USS Wahoo (SS-238)

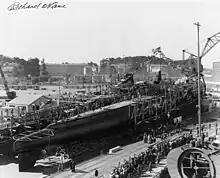
"Wahoo" prior to launching. Notice signature of Richard O'Kane, who was her executive officer at the time

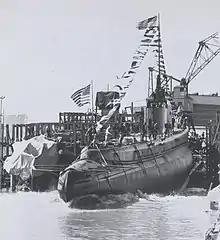
Launching

"Wahoo"s keel was laid down 28 June 1941 at the Mare Island Navy Yard, Vallejo, California. She was launched on 14 February 1942 (sponsored by Mrs. William C. Barker Jr.), and commissioned on 15 May 1942 with Lieutenant Commander (LCDR) Marvin G. "Pinky" Kennedy (Class of 1929) in command. Lieutenant Richard O'Kane joined the precommissioning crew and served as her executive officer (XO) on five war patrols under Kennedy and Morton (O'Kane later received a Medal of Honor for his service in ).